The Black Tavern

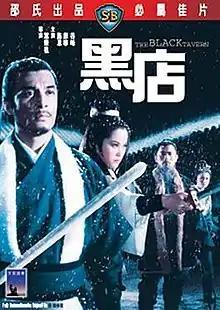
DVD cover art

The Black Tavern is a 1972 Hong Kong "wuxia" film directed by Teddy Yip and produced by the Shaw Brothers Studio, starring Shih Szu.